Haystack Observatory

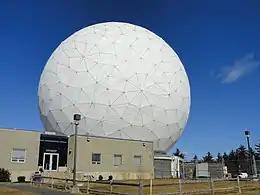
Haystack radio telescope at the MIT Haystack Observatory, Westford, MA

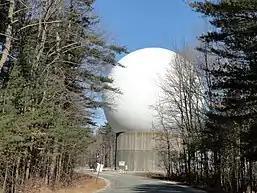
Westford Radio Telescope

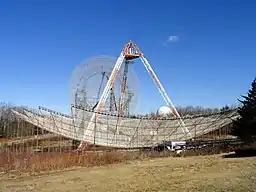
Millstone Hill Radar

The Haystack Radio Telescope is a parabolic antenna protected by a metal-frame radome. It is known as the Haystack Long-Range Imaging Radar (LRIR) or Haystack Ultrawideband Satellite Imaging Radar (HUSIR) when used for the LSSC. It was constructed for use in space tracking and communication, but now is used primarily for astronomy. It was completed in 1964 and originally observed at 8 GHz on the radio spectrum. Since then it has been upgraded to listen to other frequency bands, though not simultaneously. When used for radar it broadcasts and listens in bands at either 10 GHz or 95 GHz. The main dish was upgraded in 2006, which allowed operation at frequencies up to 150 GHz. The secondary reflector of the Cassegrain design features an active surface.